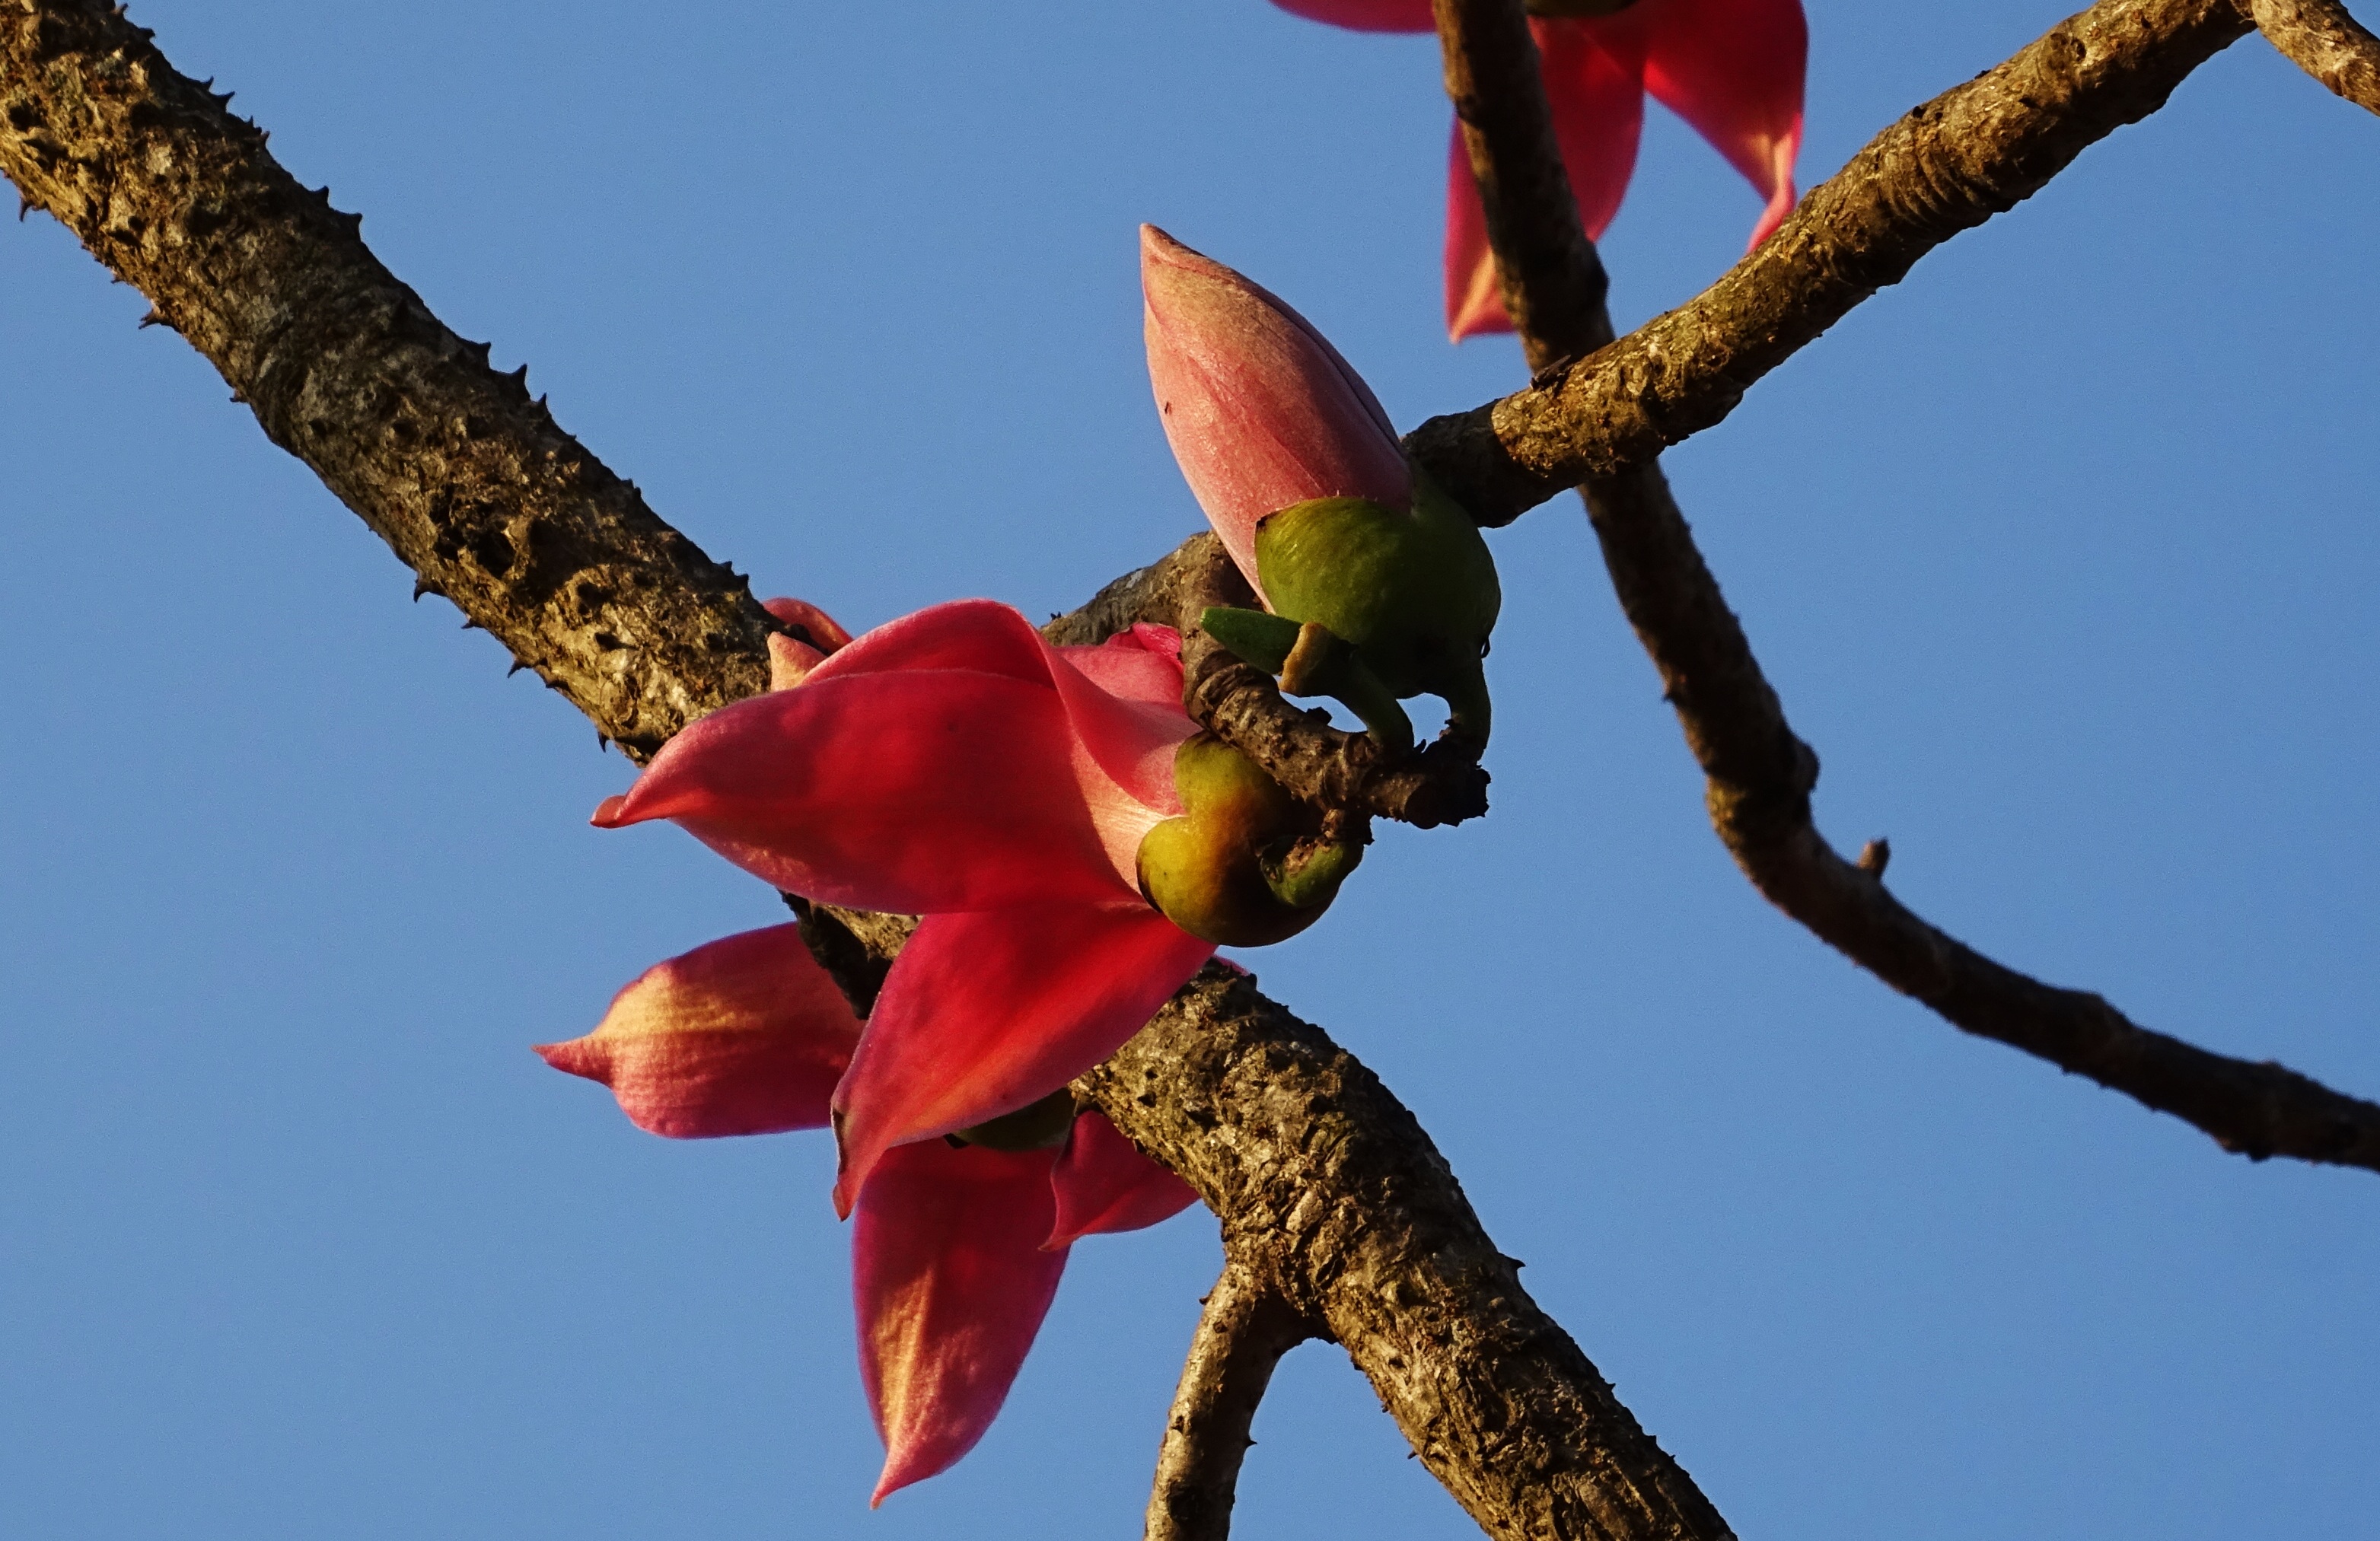
nature, flower, flora, red, tree, plant, botany, branch, leaf, season, spring, macro photography, land plant, blossom, autumn, flowering plant, bud